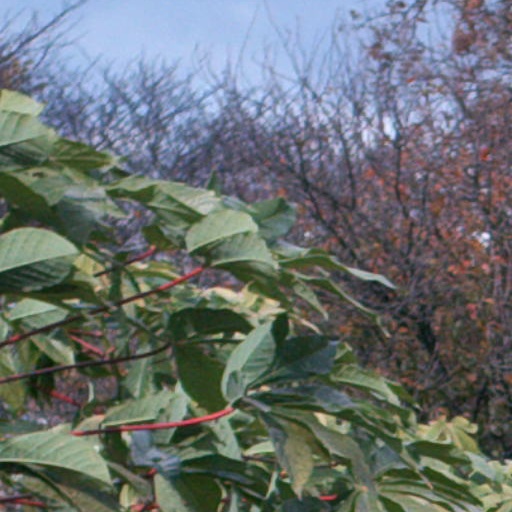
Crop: cassava